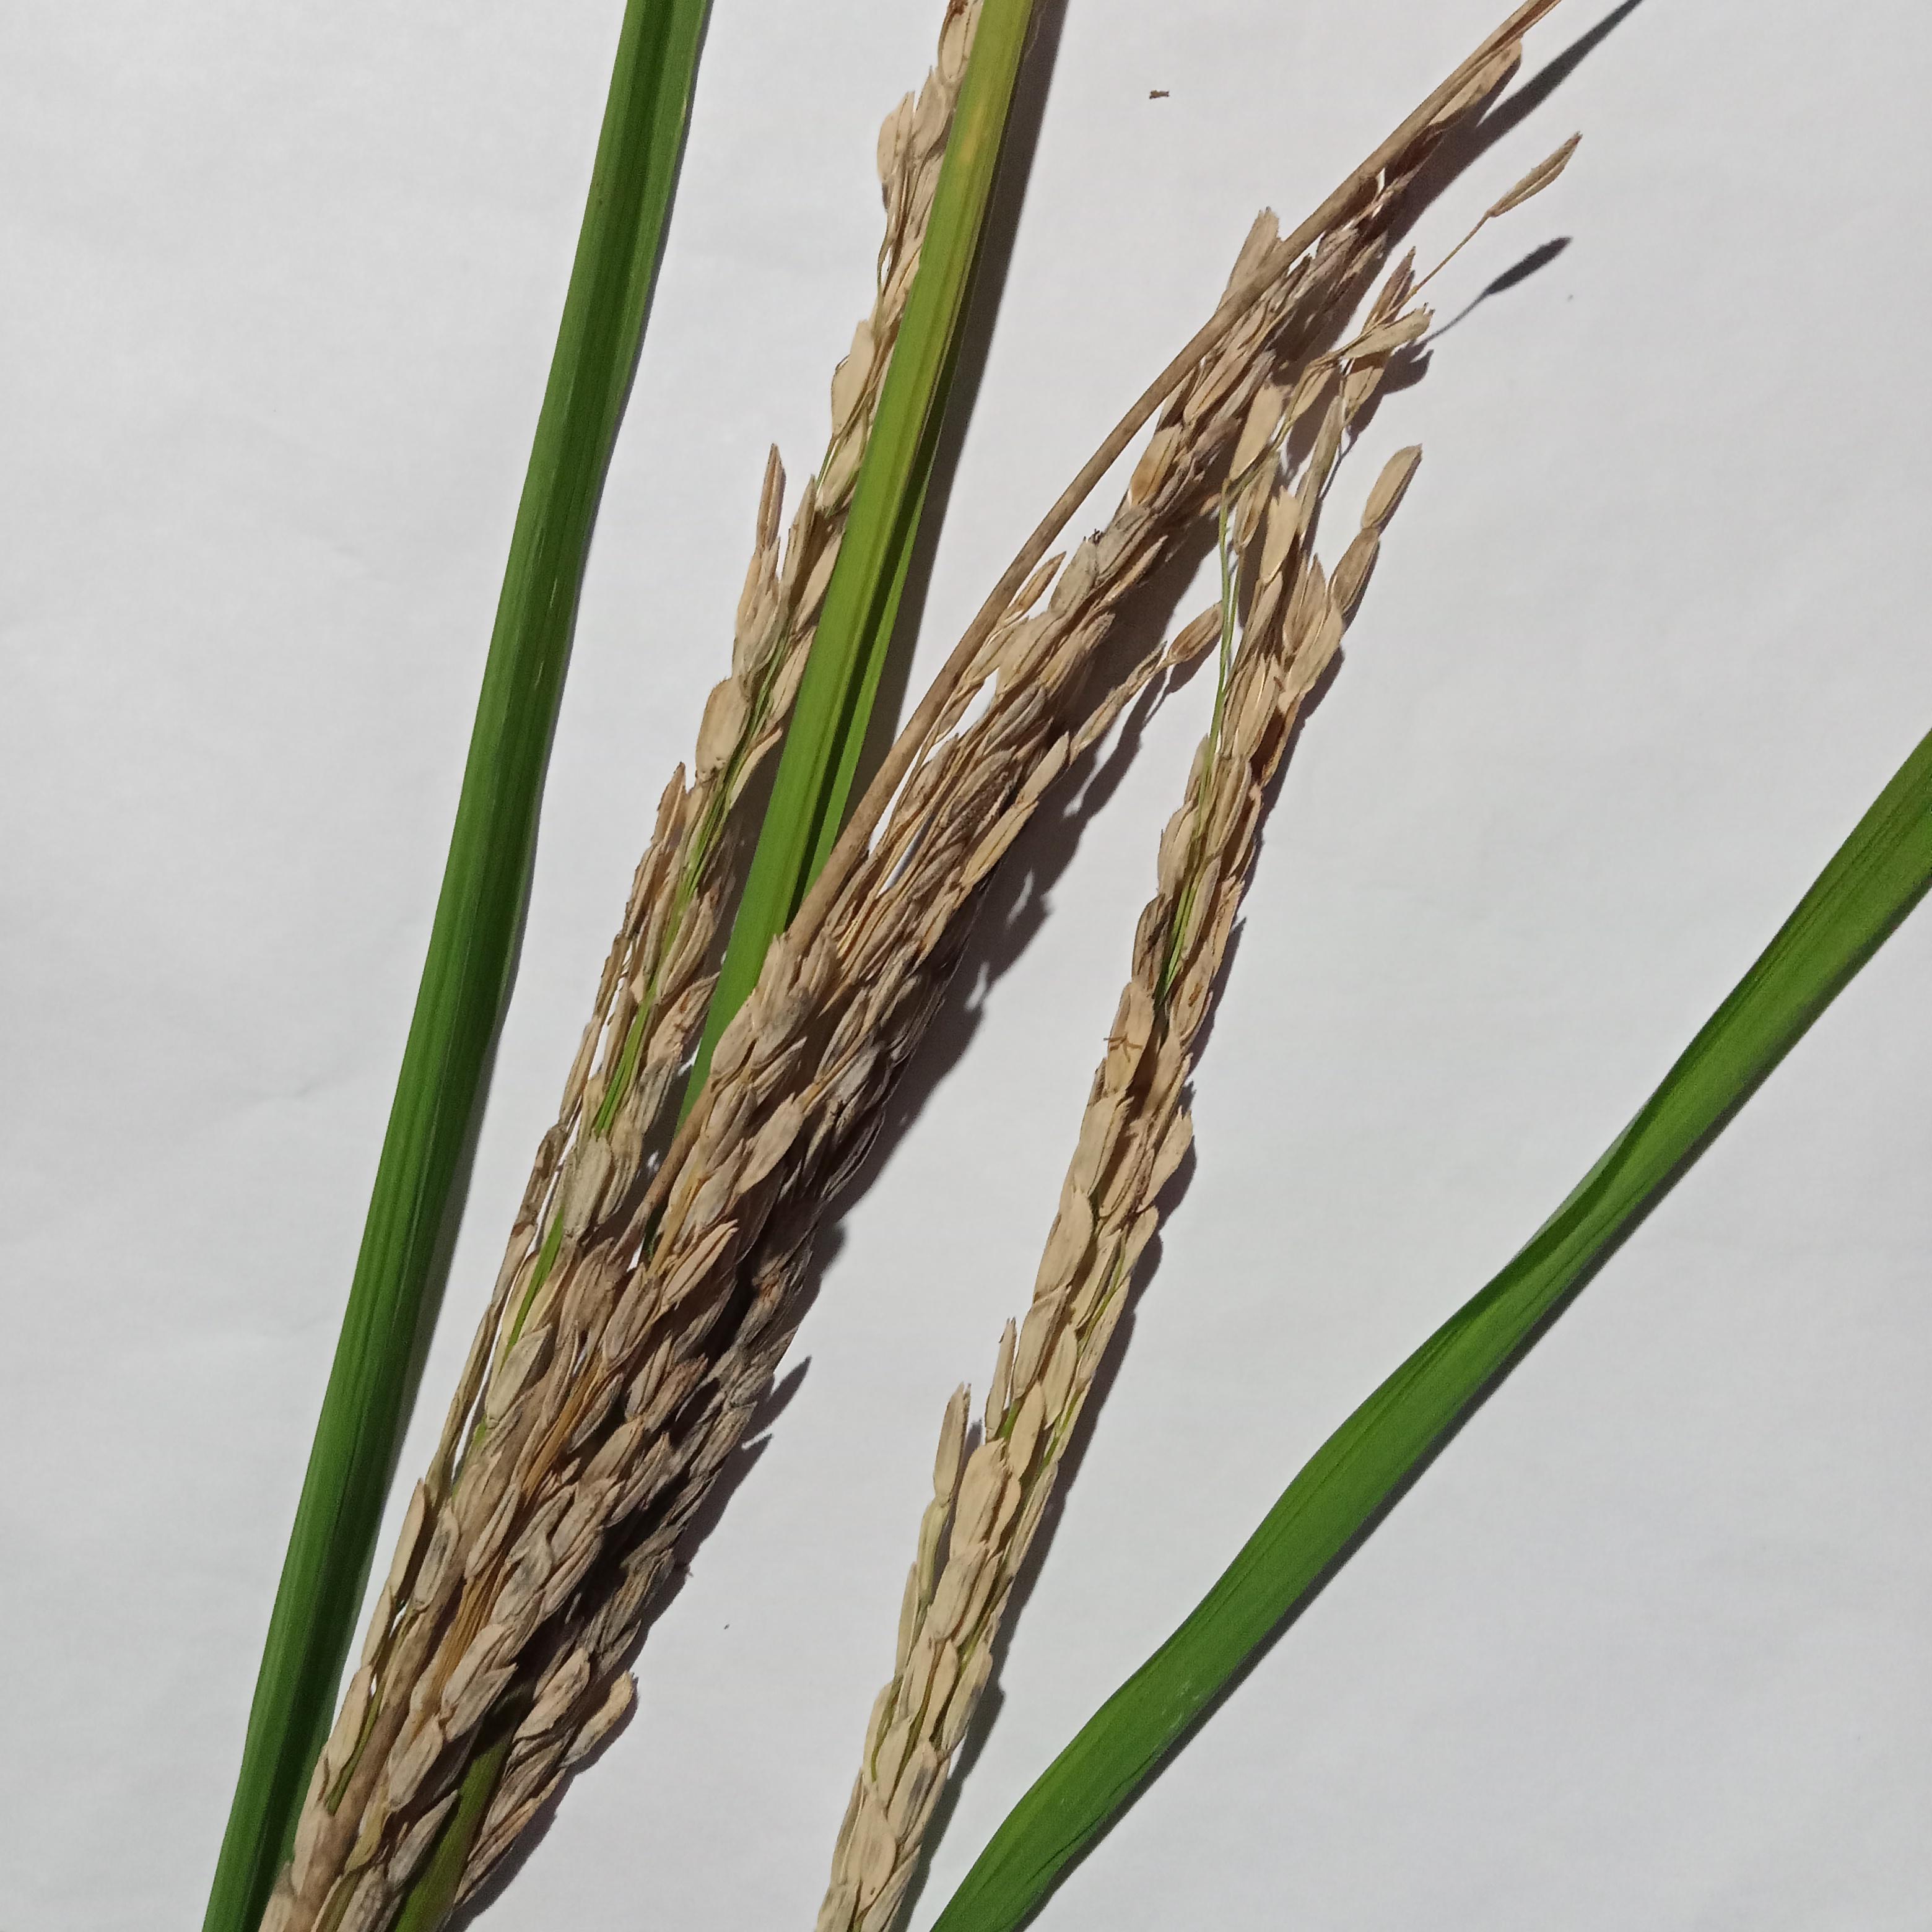
Label: Rice___Neck_Blast